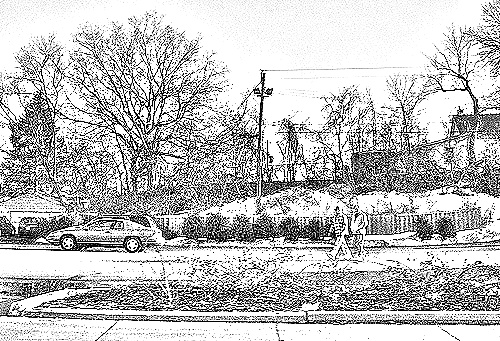
Portrait style: Sketch Portrait